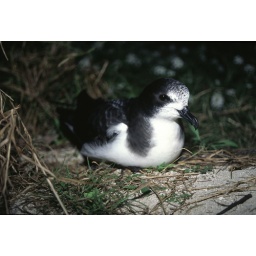
Bonin Petrel (Pterodroma hypoleuca). Adult bird on ground surface within nesting colony at Sand Island, Midway Atoll.